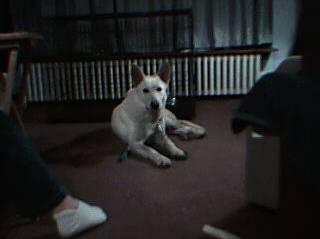
dog